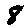
Label: 8